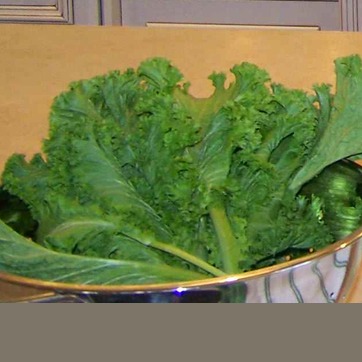
Material: food